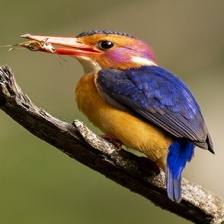
Species: MALACHITE KINGFISHER
Scientific name: CORYTHORNIS CRISTATUS